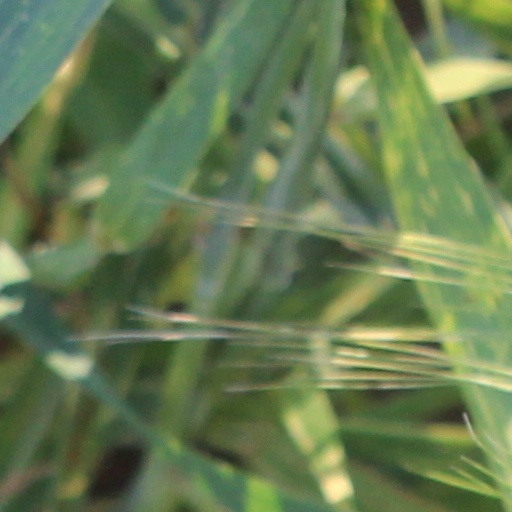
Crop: wheat